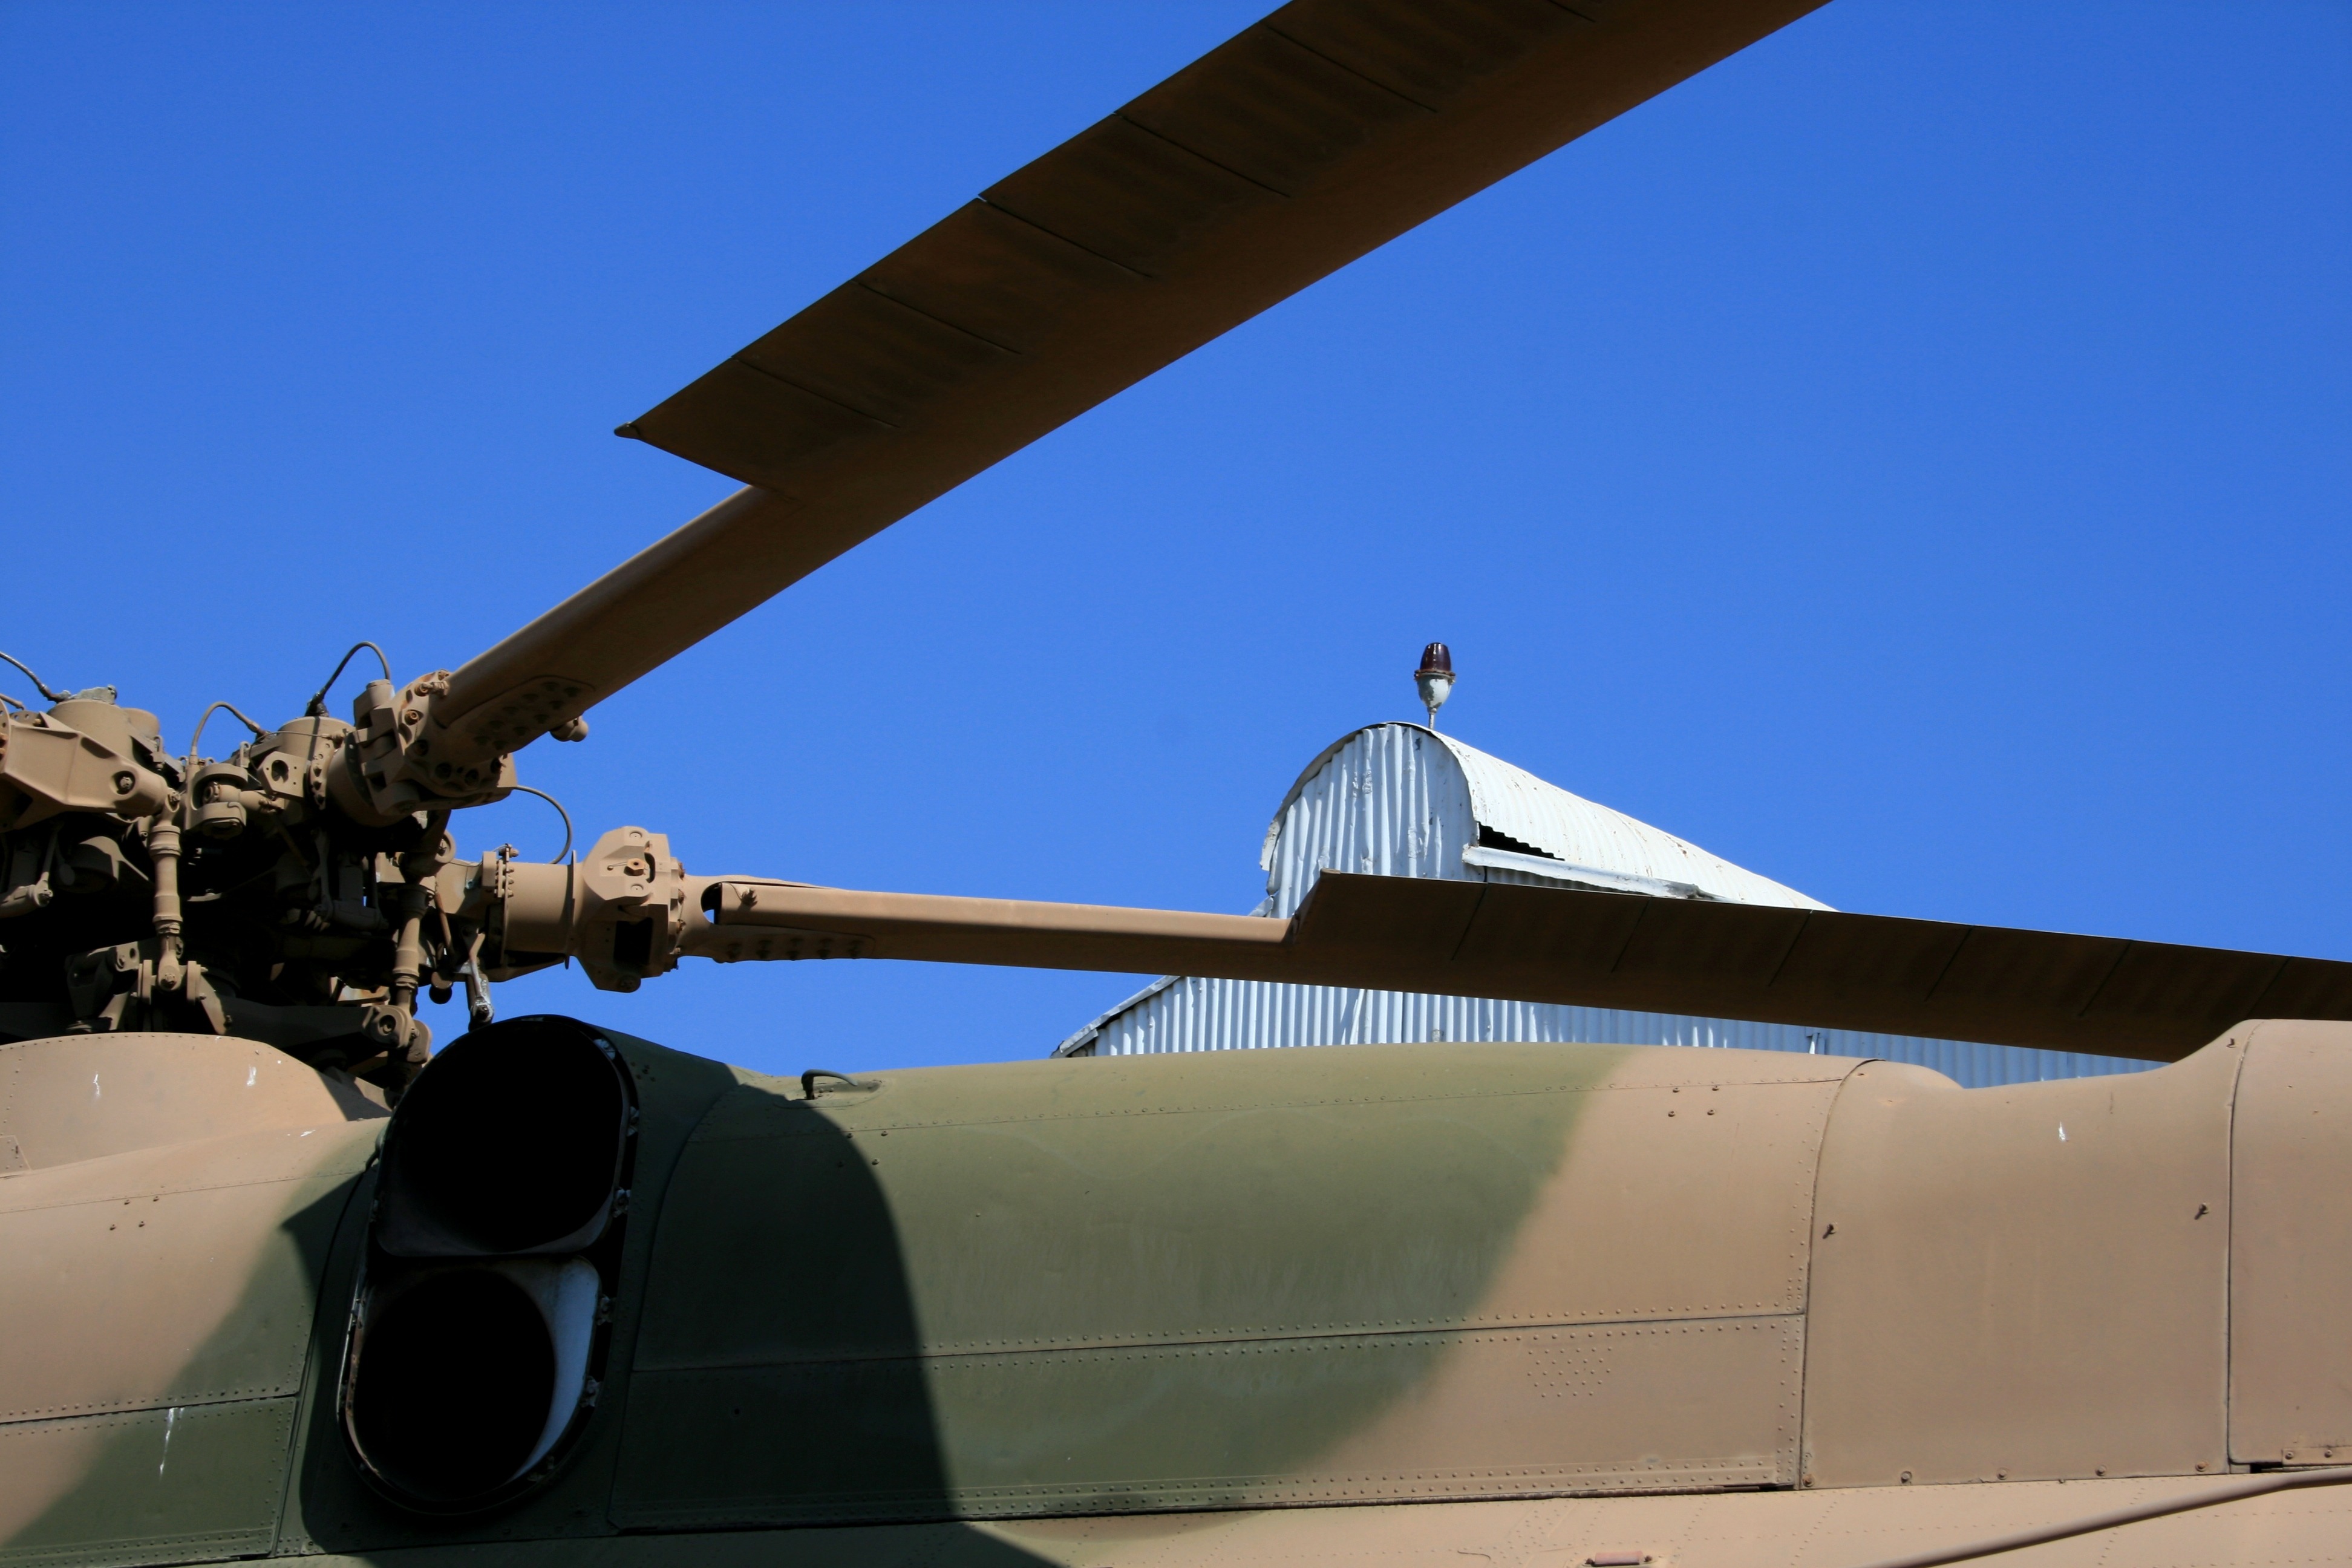
wing, airplane, aircraft, military, vehicle, museum, aviation, flight, blue, blue sky, clear sky, air force, military aircraft, atmosphere of earth, aircraft engine, roof of helicopter, blades of helicopter, camouflage paint scheme, brown and green, military craft